Goryeo

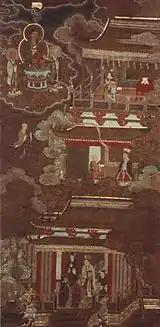
Gwangyeongseopum Byeonsangdo, Goryeo buddhist painting.

Also the title t'aeja was given to sons of monarch. In most other east Asian countries this title meant crown prince. T'aeja was similar to taegun or gun of Joseon.